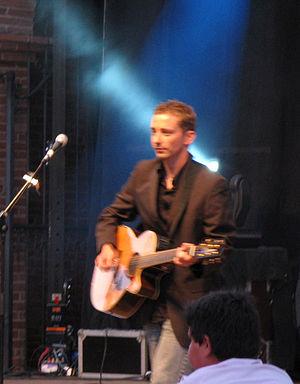
Concert pour la fête de la musique à Castelsarrasin